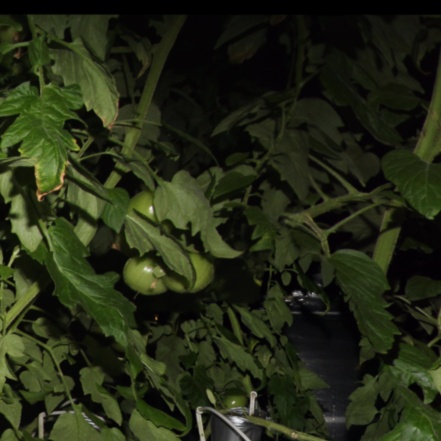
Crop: tomato